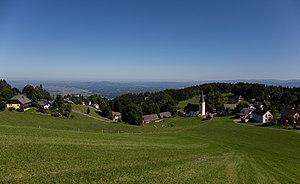
Trahütten est une ancienne commune autrichienne du district de Deutschlandsberg en Styrie.